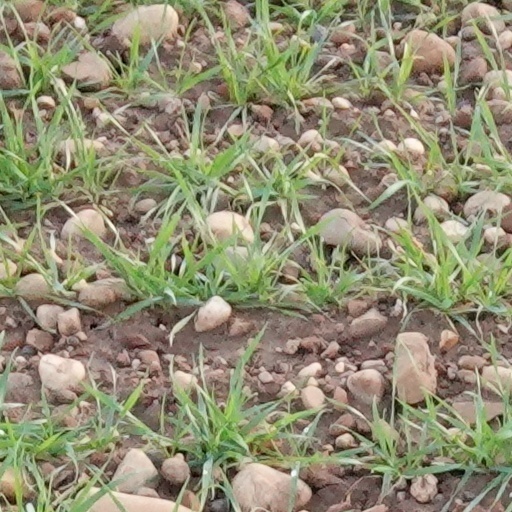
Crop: wheat